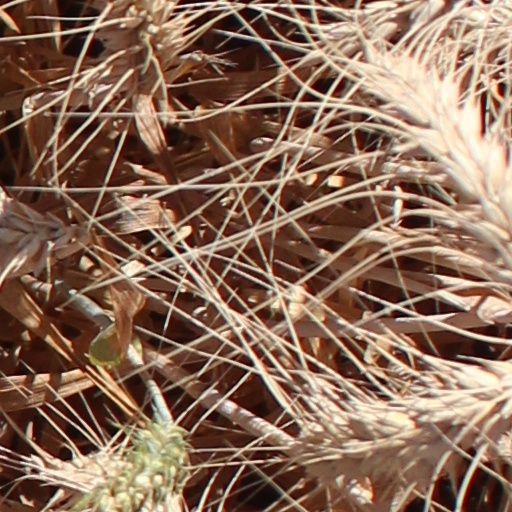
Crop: wheat